Michiel Coignet

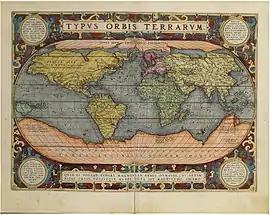
"Theatrum orbis terrarum", edited by Michiel Coignet, Antwerp, 1612

Coignet invented several instruments and corresponded with Galileo Galilei (from 1588), Gerhard Mercator, Godefroy Wendelin, Ludolph van Ceulen and Fabrizio Mordente, whom he met during the latter's 1584 sojourn in Antwerp. Among other things, Coignet invented and described instruments that had a function similar to that of the proportional compass. During the dispute over the invention of the proportional compass in 1610, Giovanni Camillo Glorioso attributed the invention to Coignet and not to Galileo, although the instrument is now mainly attributed to Coignet's friend Mordente. Coignet distributed the computational functions over several bars and described the instrument in several treatises: on the "flat ruler" ("Traité des Sinus", 1610); flat-legged proportional compasses ("De regulae pantometae", 1612); and four-point proportional compasses ("El uso del compas proportional", 1618).